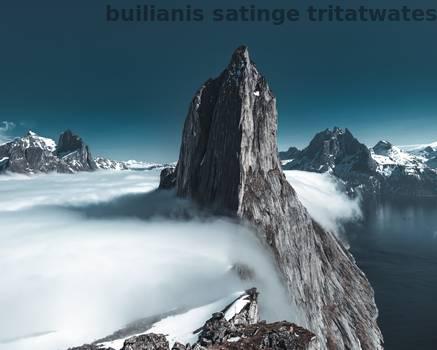
Label: Watermark